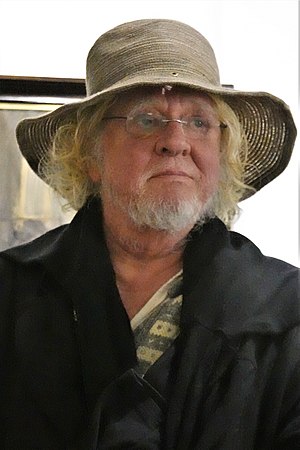
Odd Nerdrum
Odd Olaf Nerdrum er en norsk kunstmaler. Han betegner sig selv som figurativ kitsch-maler, men kan også karakteriseres som en moderne klassisk med forbilleder fra den ældre kunsthistorie i protest mod modernismen. Hans mest kendte og provokerende malerier er "Mordet på Andreas Baader" fra 1977-1978, hvor han fremstiller terroristen som et offer, og "Selvportrett i gylden skrud" fra 1998, hvor han afbilleder sig selv med erigeret penis. Han har gennem sin malerstil og sit kunstsyn flere gange skabt offentlig debat om kunst i Norge. Nerdrum har haft en mængde udstillinger og høstet stor kommerciel succes. I december 2003 flyttede han til Island. Gennem 1960'erne, 1970'erne, og 1980'erne arrangerede Odd Nerdrum, sammen med blandt andre Bjørn Fjell, Arne Paus og Karl Erik Harr, en serie af udstillinger under titlen "Romantikk og realisme".